Halfway Festival

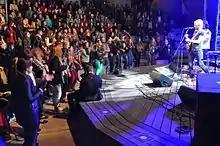
Phosphorescent at Halfway Festival 2014 in Białystok

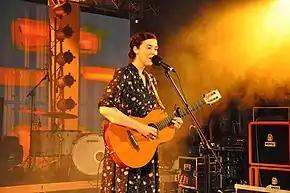
Lisa Hannigan at Halfway Festival 2014

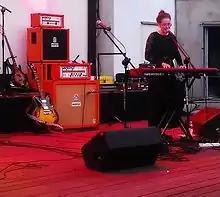
Sóley at Halfway Festival 2013

There are two kinds of tickets available: three-day passes for the whole festival and one-day passes.